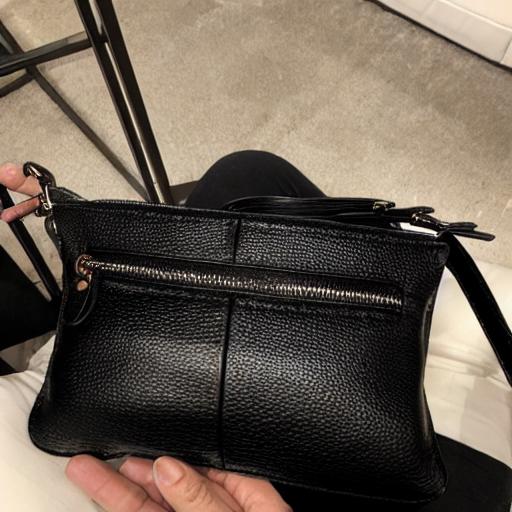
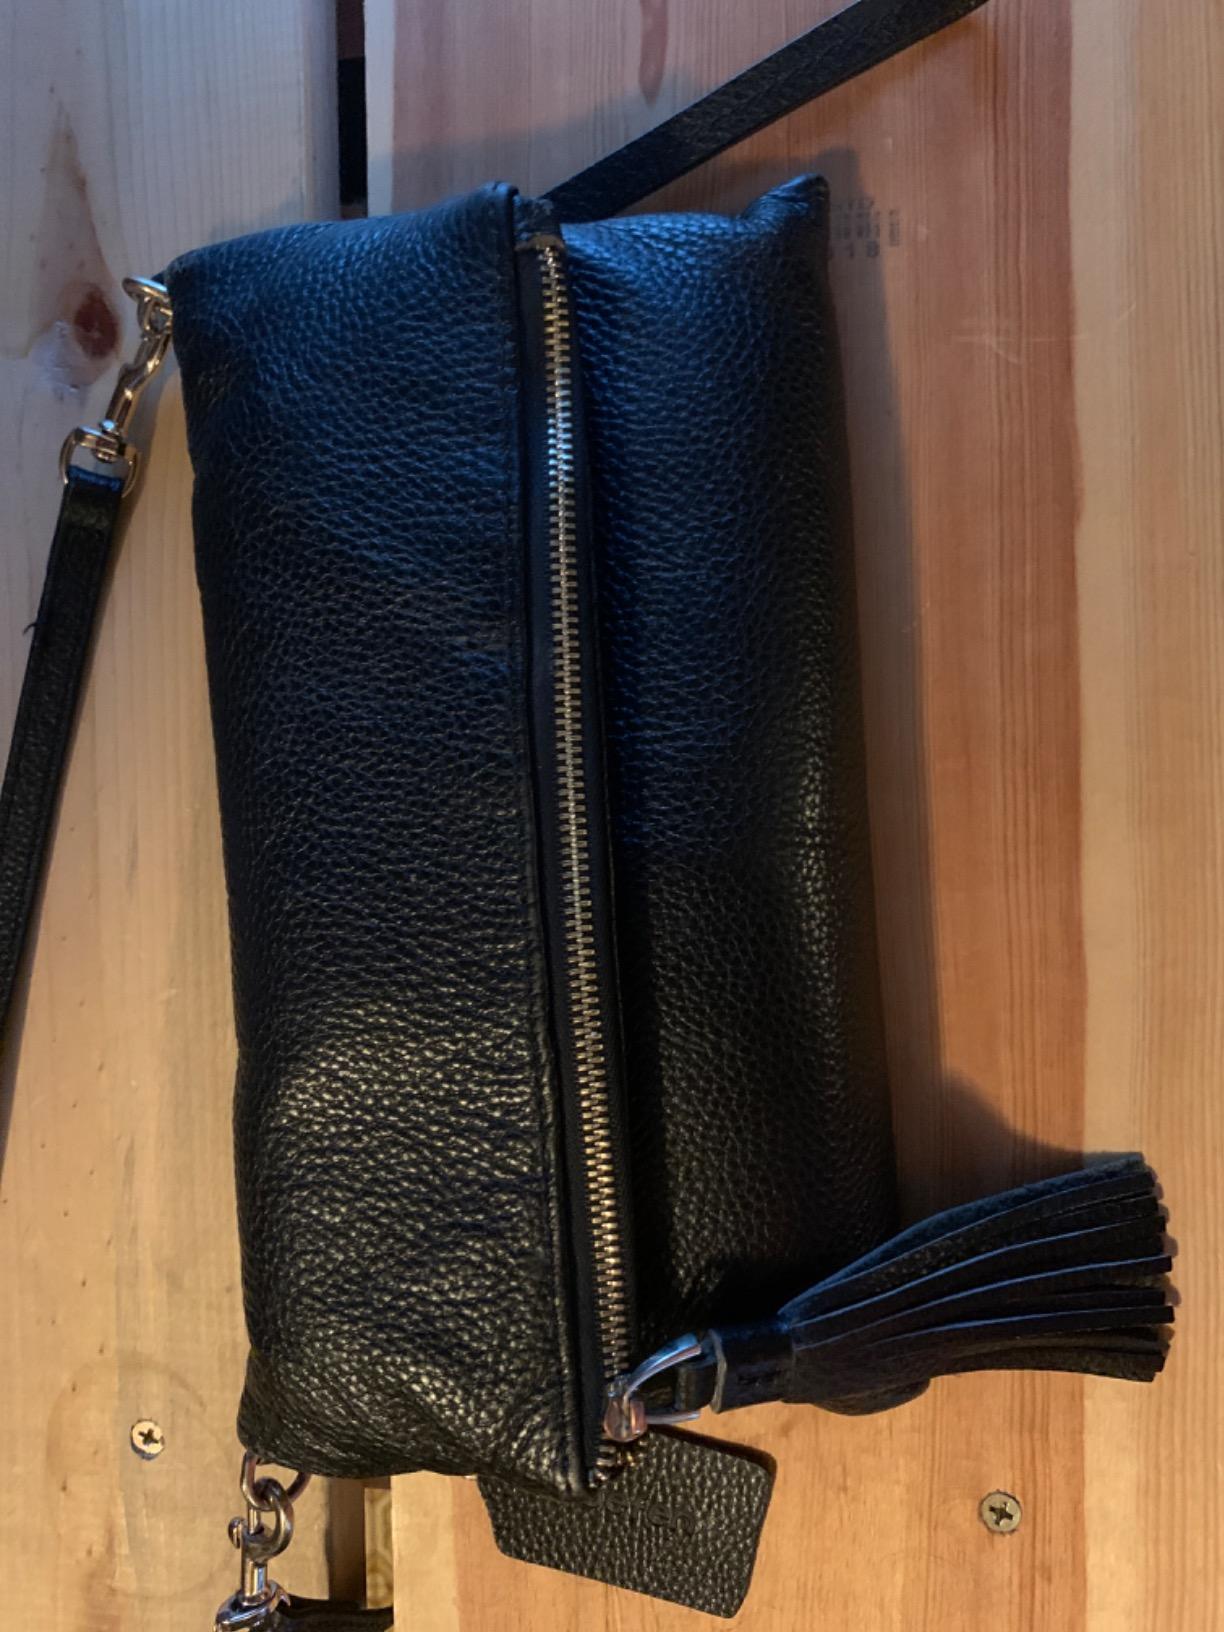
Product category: accessories_handbag
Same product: no